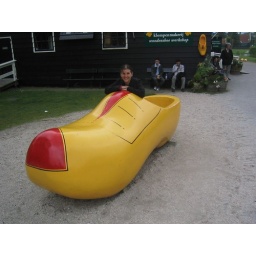
Yes, I'm cool. I'm sitting in a wooden shoe for goddessakes!